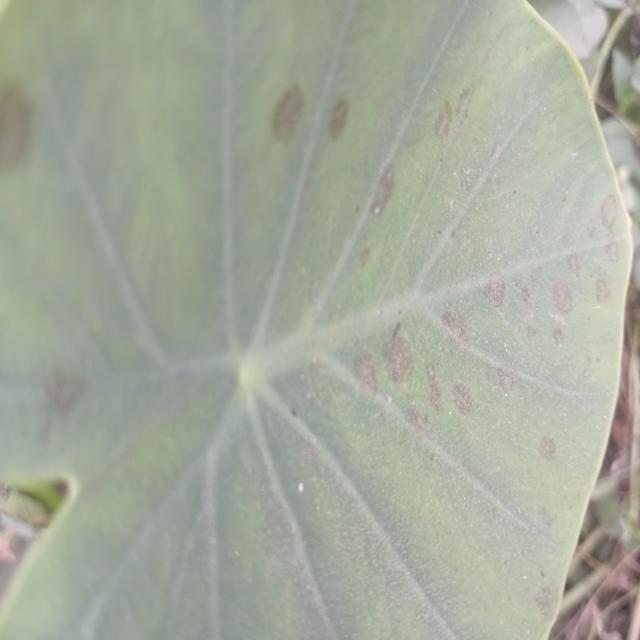
Label: Early_Blight